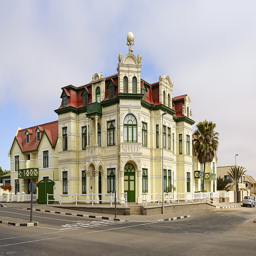
a good example of the colonial architecture